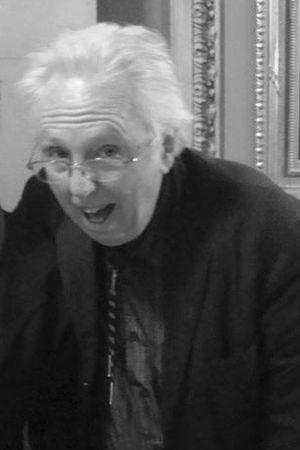
Bill Griffith est un auteur de bande dessinée américain. Figure majeure de la bande dessinée underground, il est surtout connu pour avoir créé en 1971 Zippy the Pinhead, héros de comic strips absurdes diffusés par King Features Syndicate depuis 1986.